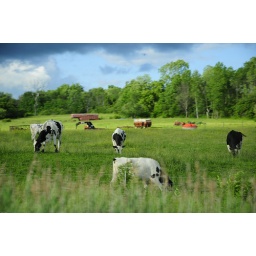
Shot from the car of cows in a field on the I-81 in New York.